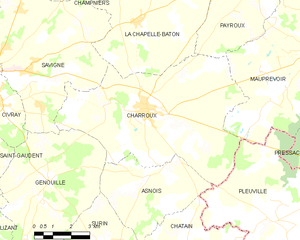
Carte des communes françaises Charroux